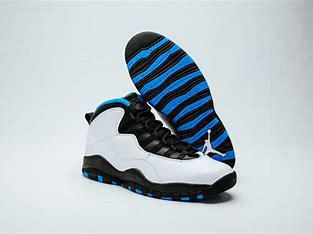
Brand: Jordan
Model: 10 Retro